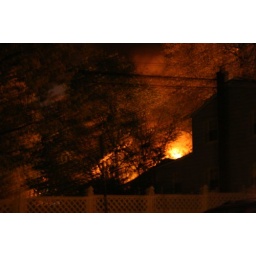
you can see the flames coming up from the roof of our building in the distance.may 1st, 2007photograph by murderousclouds.